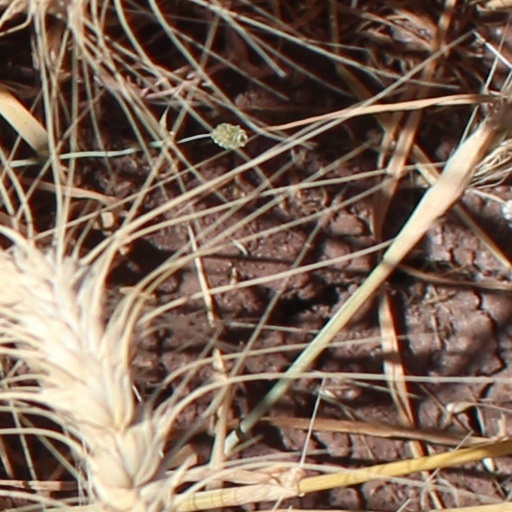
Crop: wheat